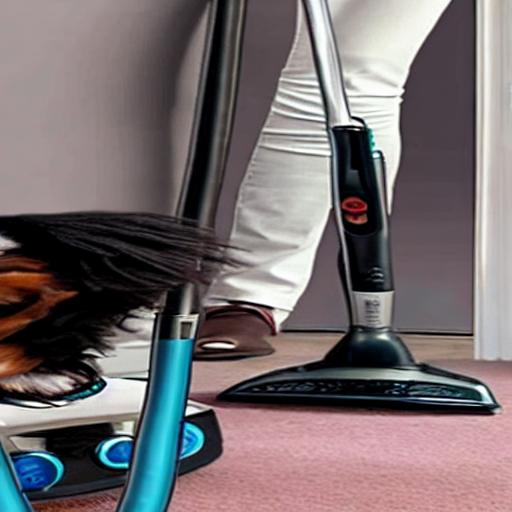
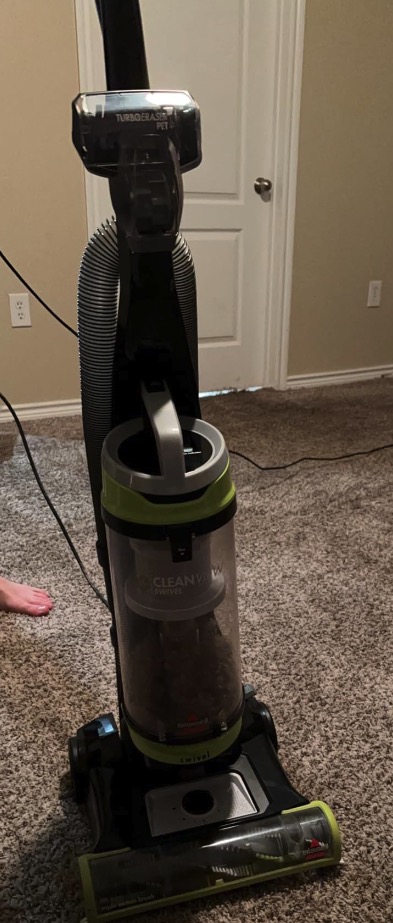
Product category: items_vacuum
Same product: no